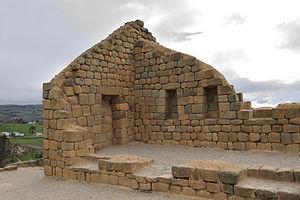
Ingapirca, Ecuador